William Skipwith II

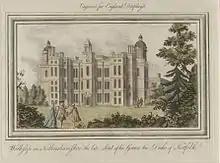
William Skipwith met the Scottish royals on route to London at Worksop Manor

Skipwith was knighted on 21 April 1603 at Worksop Manor by King James I, who was travelling to London following the Union of the Crowns. He returned to Worksop on 18 June to meet Anne of Denmark at Worksop, and she and her son Prince Henry went on to stay in his house at Leicester on 23 June, despite fears of plague. Princess Elizabeth stayed at the house of Mr Pilkington, sleeping in sheets borrowed from a house at Elmesthorpe. Anne of Denmark and Prince Henry were given silver cups by the town council. The cups were bought in London from William Herrick (a goldsmith with a Leicester background), and then engraved with the royal arms. Prince Henry's cup was smaller. Princess Elizabeth arrived separately in Leicester and was given claret, white wine, and Rhenish wine, with a sugar loaf weighing 9 pounds 10 ounces. She was nearly 7 years old.